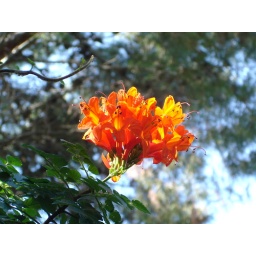
Just a beautiful flower I spotted while hiking around Anacapri. If anyone knows it name...